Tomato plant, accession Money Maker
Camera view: tilt-top (135 deg); turntable rotation: 210 degrees
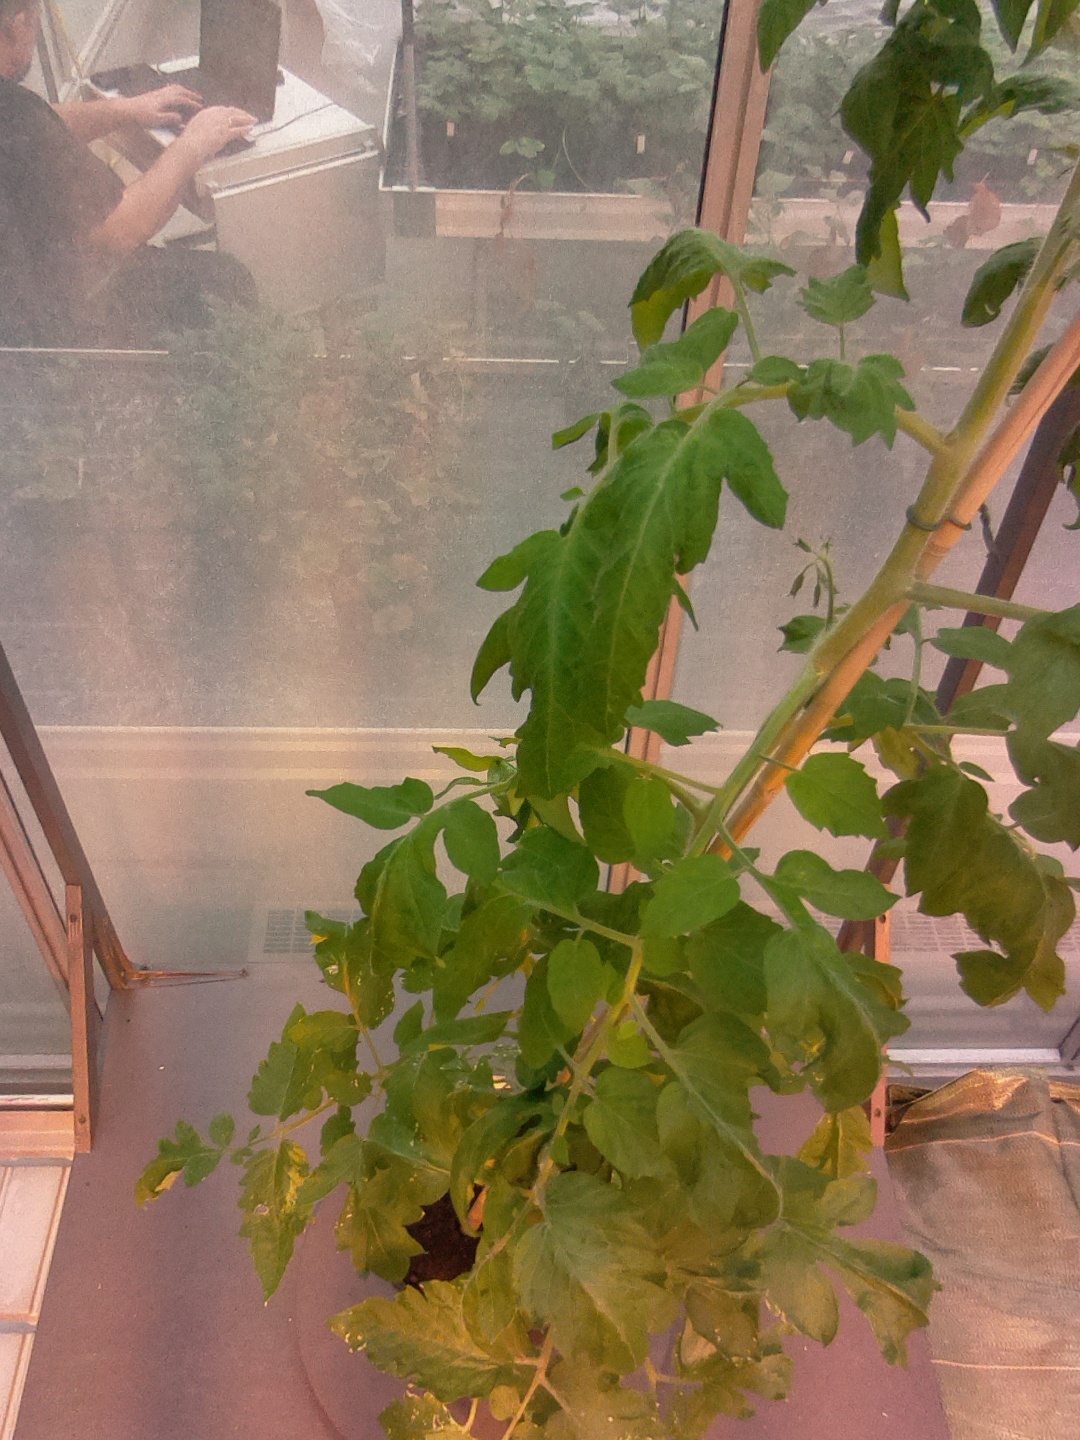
BBCH growth stage 54: 4 inflorescences visible